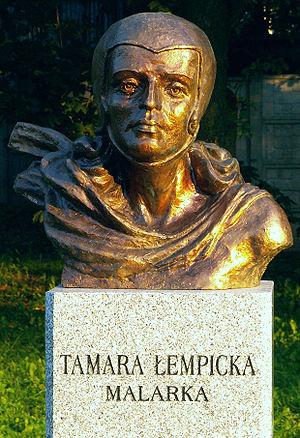
Tamara Łempicka [wɛmˈpit͡ska], connue en France sous le nom Tamara de Lempicka, née Maria Górska le 16 mai 1898 à Varsovie et morte le 18 mars 1980 à Cuernavaca, est une peintre polonaise représentative du mouvement Art déco.